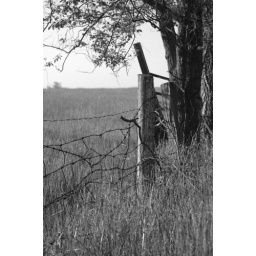
Taken in the early am. Nikon D70s converted to black and white using Photoshop.